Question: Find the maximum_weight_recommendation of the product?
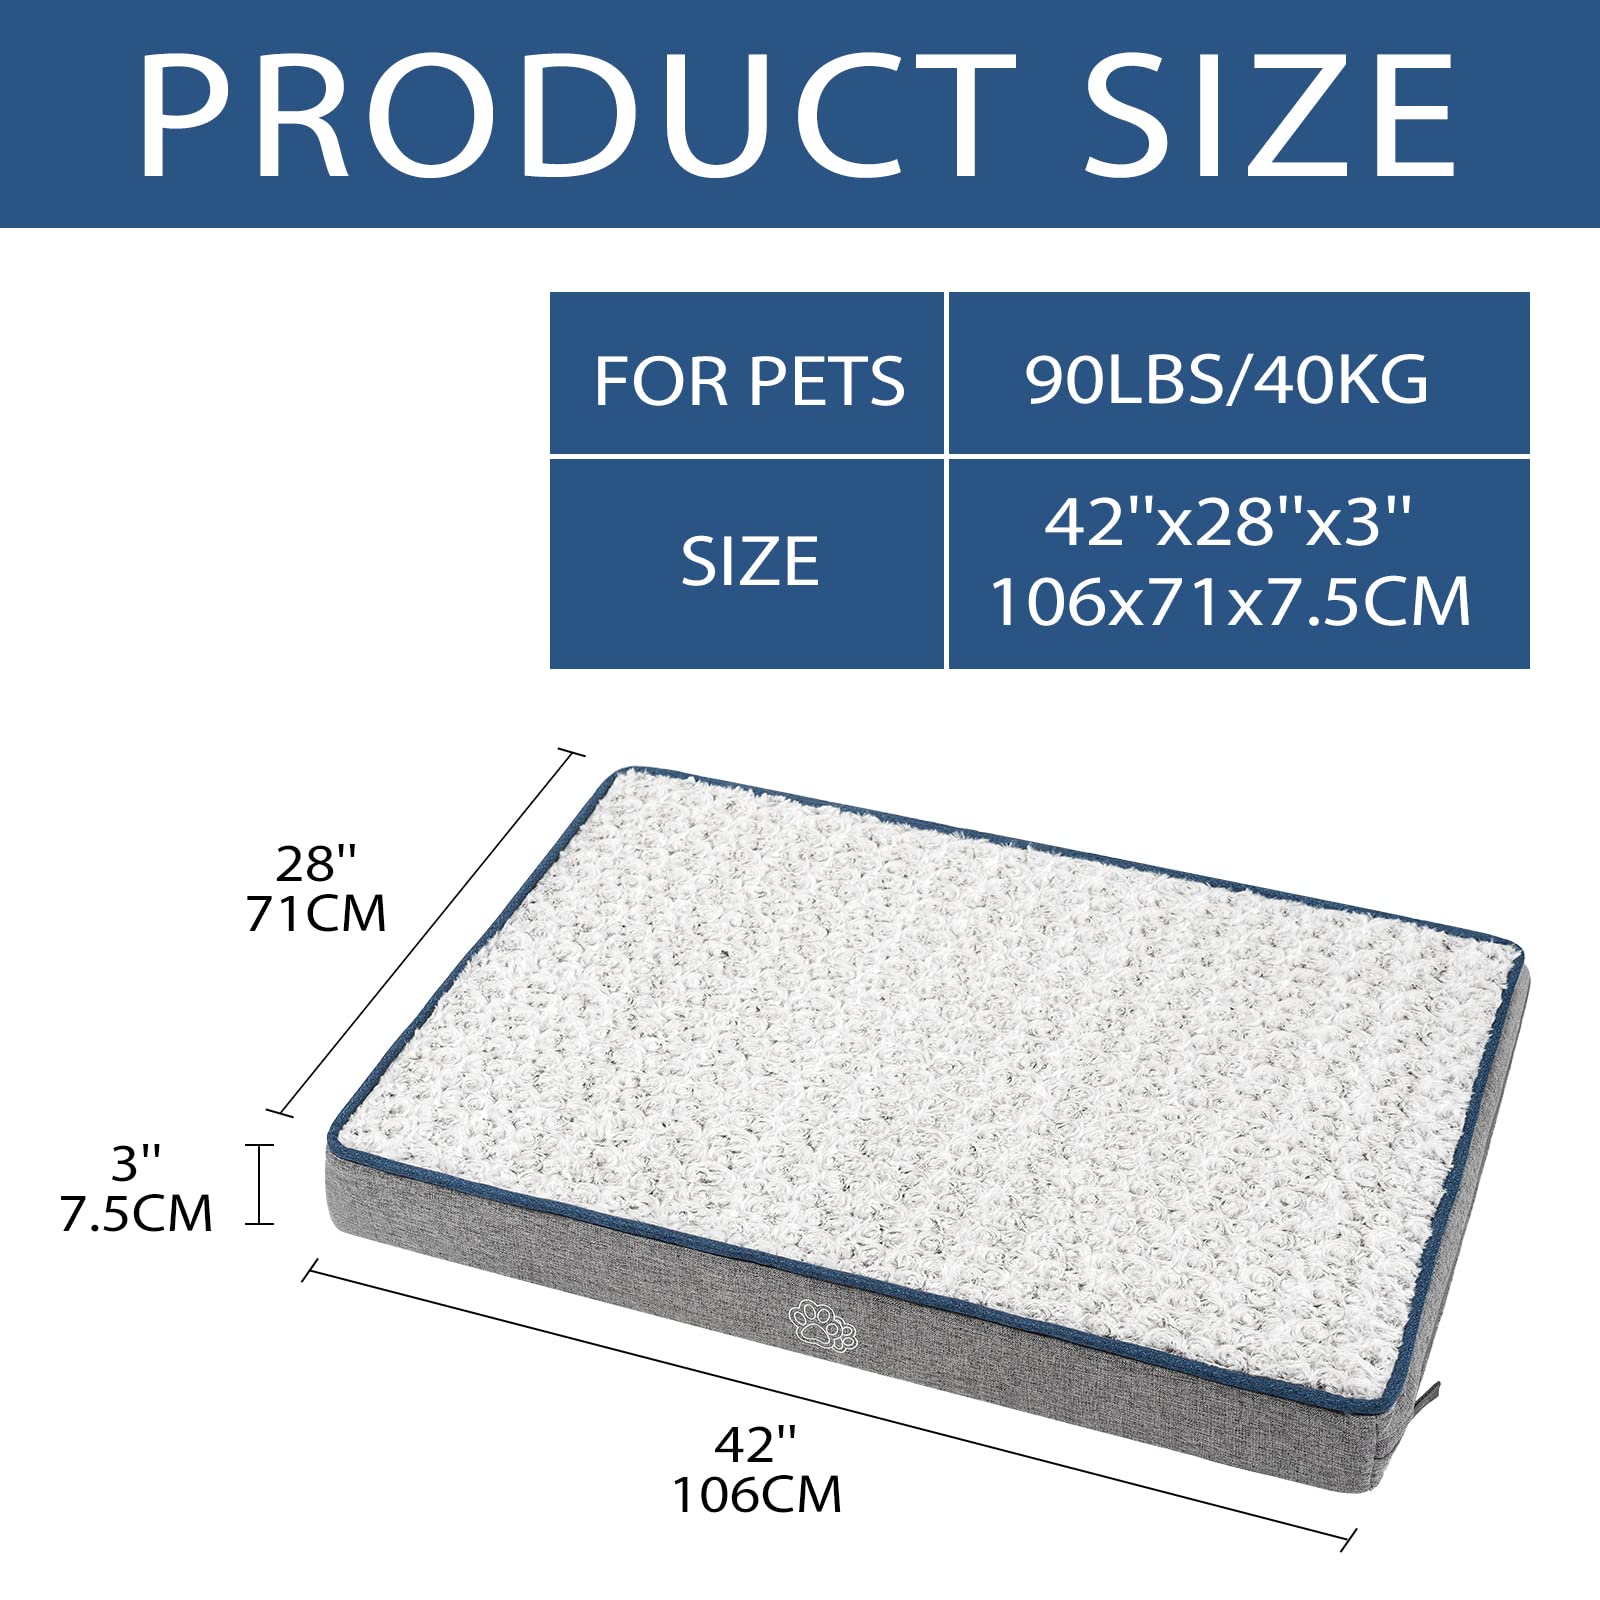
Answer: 40 kilogram